Aluche

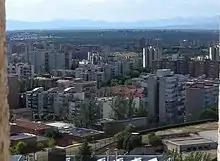
(Aluche) Hospital Central de la Defensa Gomez Ulla (5825313021) by Ricardo Ricote (cropped)

Aluche is a barrio of the city of Madrid, situated in the southwest of the city, in the Latina district. It is bounded by the barrios of Campamento, Las Águilas, Lucero, Los Cármenes, and the Carabanchel district. Casa de Campo is also nearby. Aluche takes its name from the Luche creek that formerly flowed through the neighbourhood.